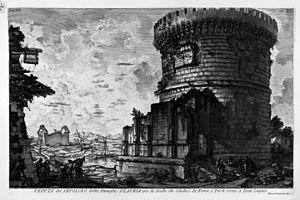
Marcus Plautius Silvanus est un commandant militaire et homme politique de l'Empire romain, d'une aristocratique famille d'origine étrusque proche de la famille impériale des Julio-Claudiens.